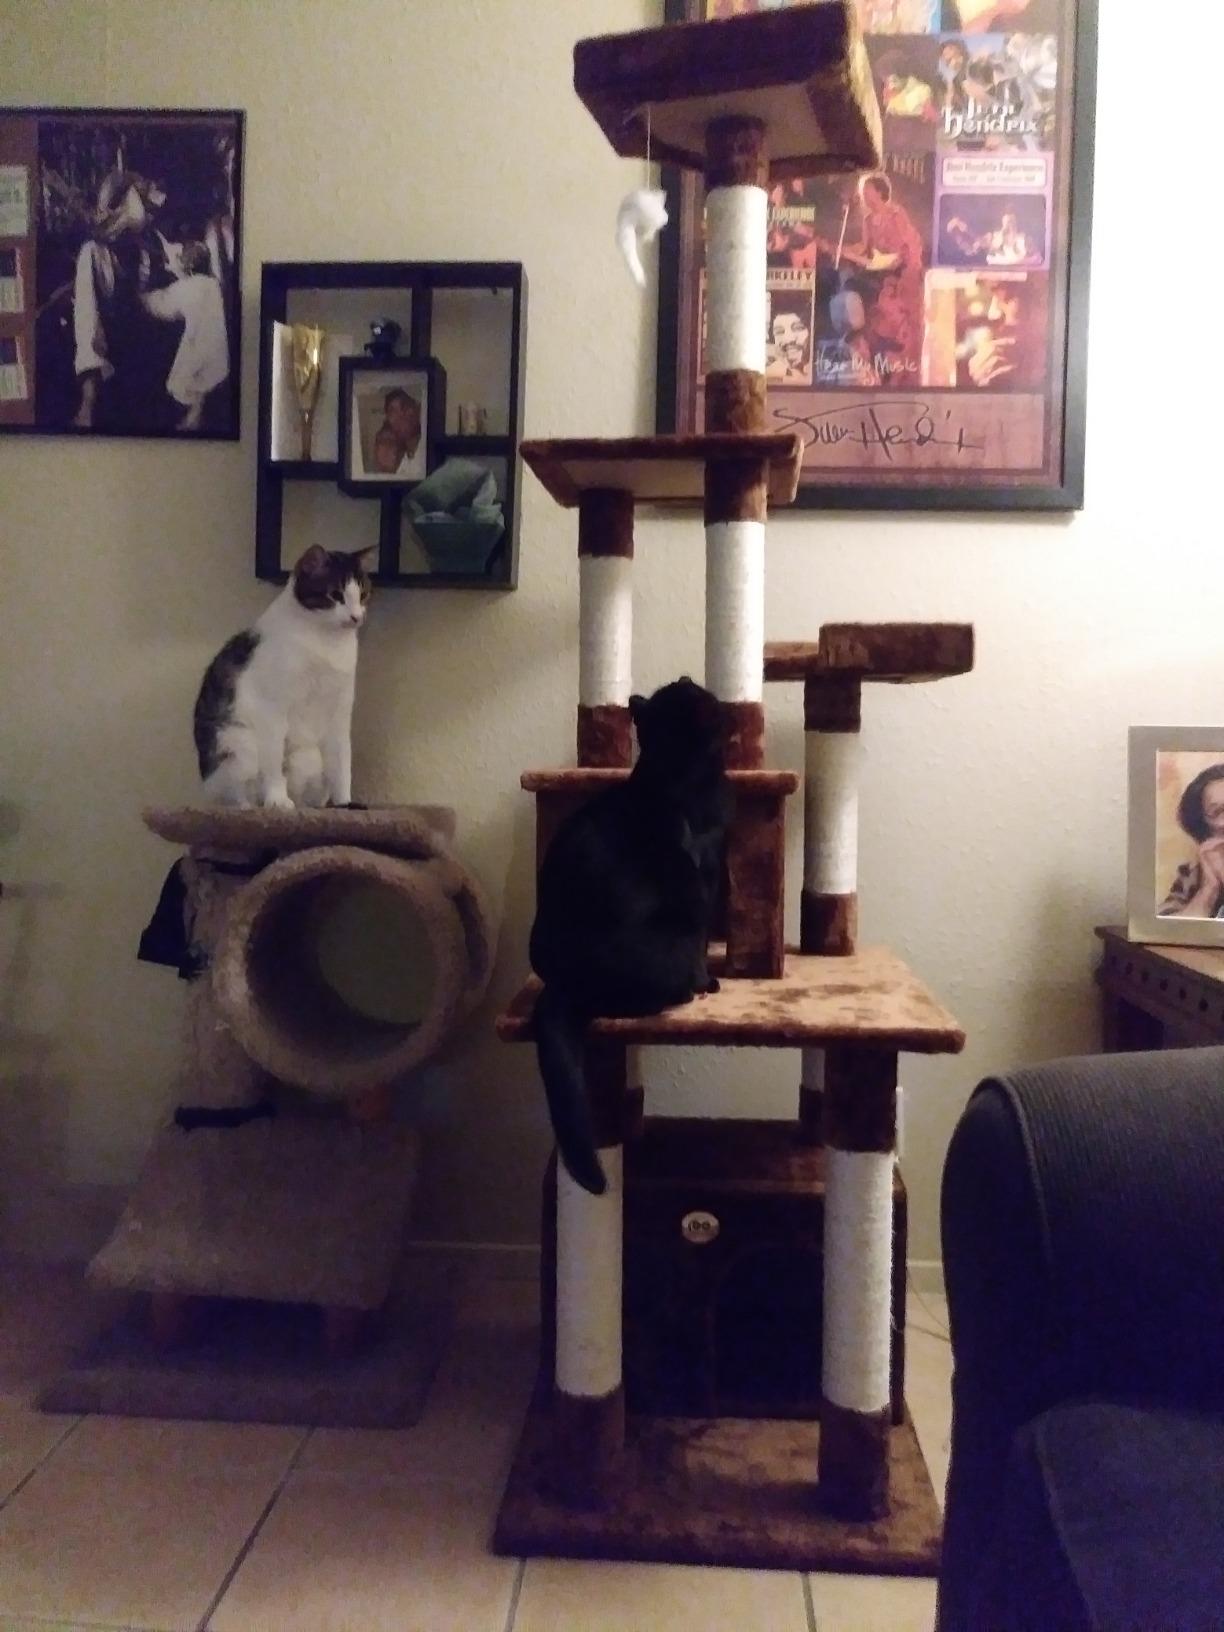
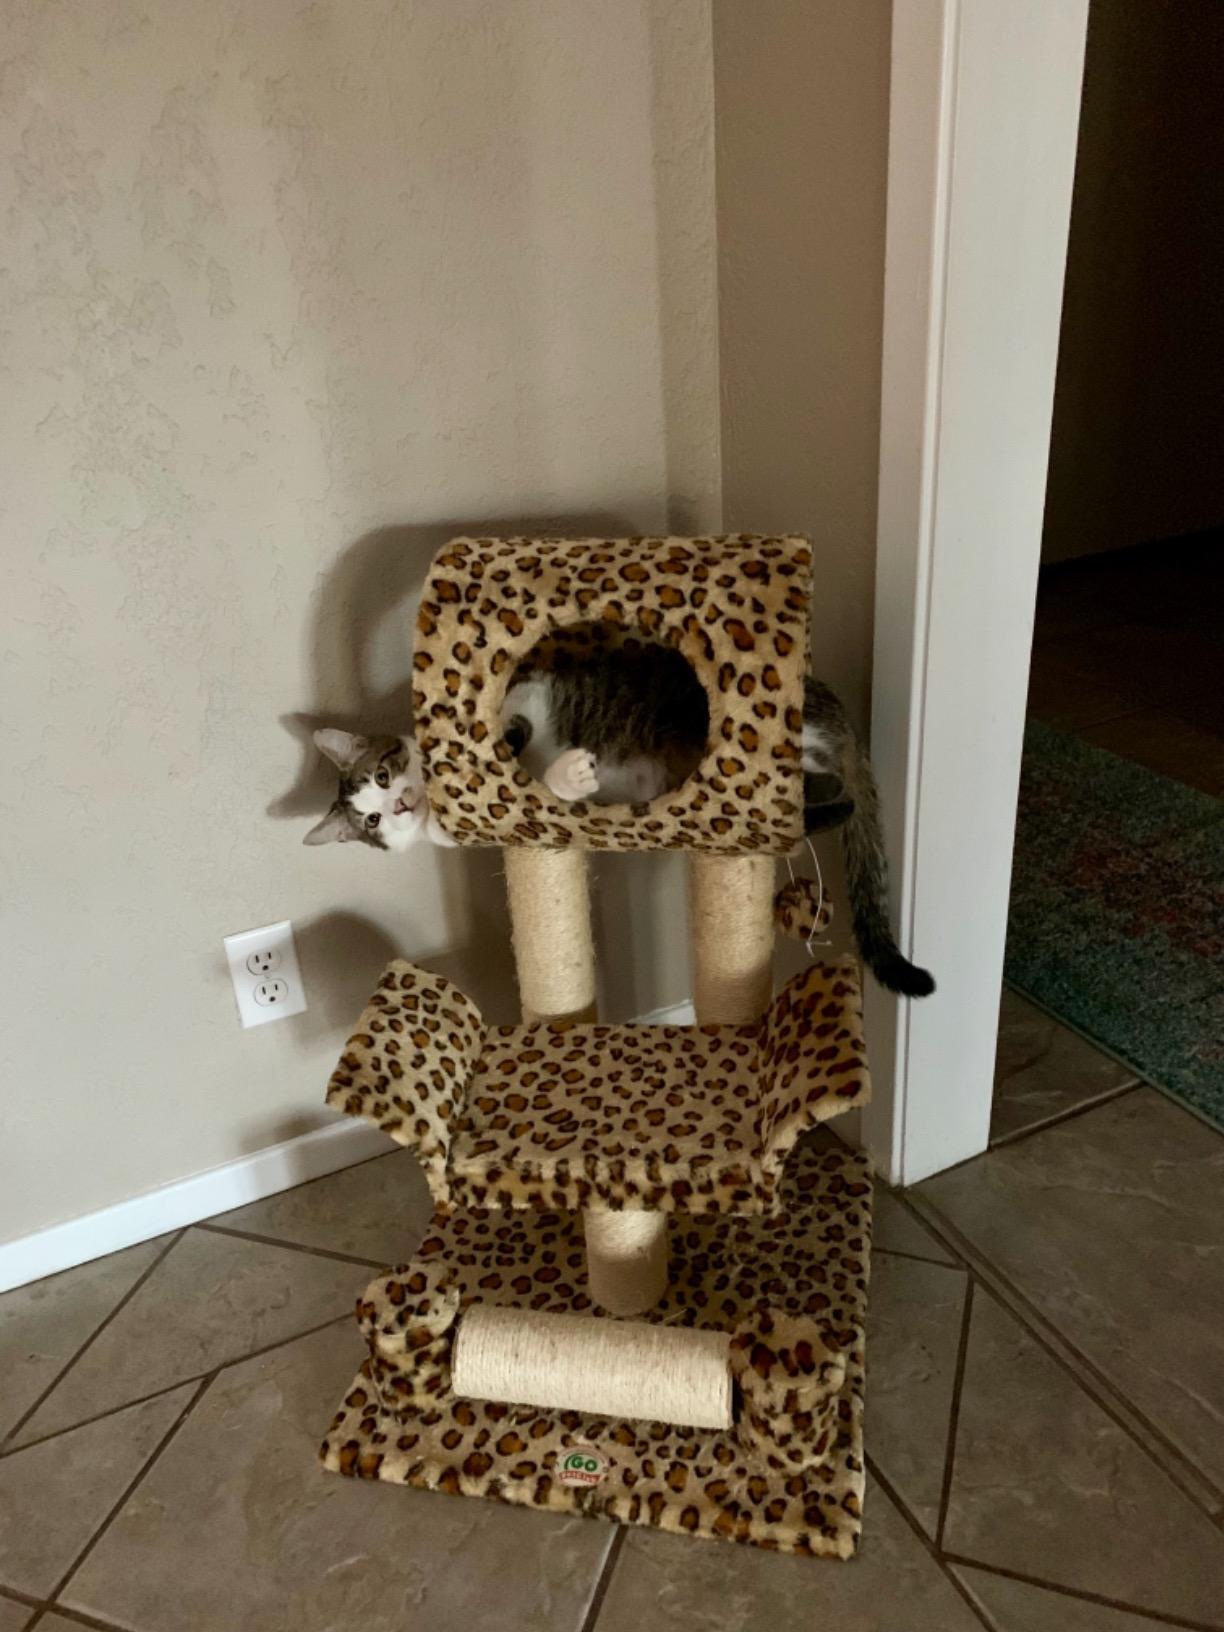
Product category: items_cat tree
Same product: no